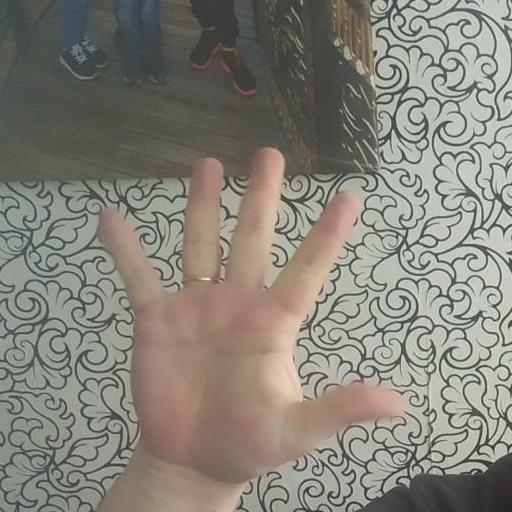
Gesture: palm